Romito di Laterina bridge

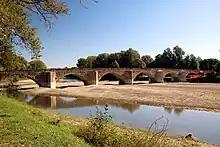
The Ponte Buriano was believed to have been the bridge in the background

In May 2023, Italian historian Silvano Vinceti proposed it could be the bridge in the background of the "Mona Lisa". Vinceti noted other bridges that were thought to have been in the background did not match the description of the bridge seen in the background of the painting. He based his findings on historical documents and drone images, as well as making comparisons between the painting and photographs of the area.